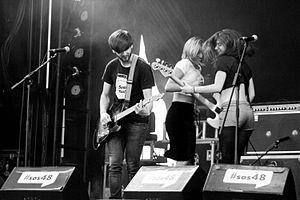
Belako est un groupe de post-punk basque espagnol, originaire de Munguía, dans la province de Vizcaya. Les chansons sont principalement chantées en anglais, bien qu'elles comprennent également quelques chansons en basque. Le nom du groupe Belako fait référence au quartier de Munguia où ils pratiquent et d'où sont originaires Josu et Lore, qui sont frère et sœur.